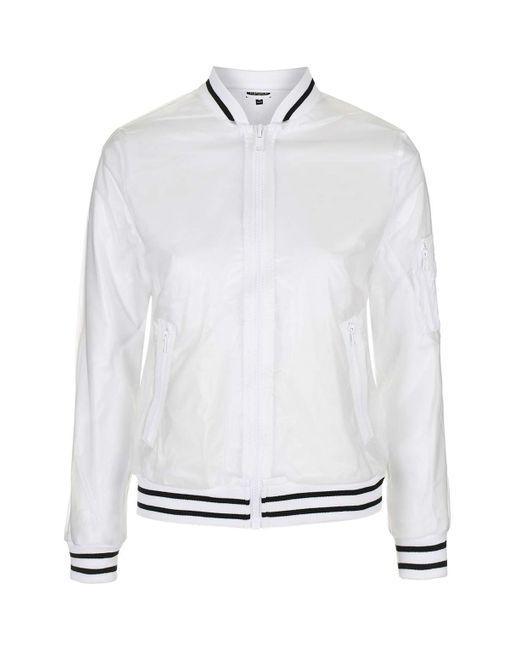
Allwetter-schlichte weiße Baumwolljacke mit schwarzem Randfutter, Unisex